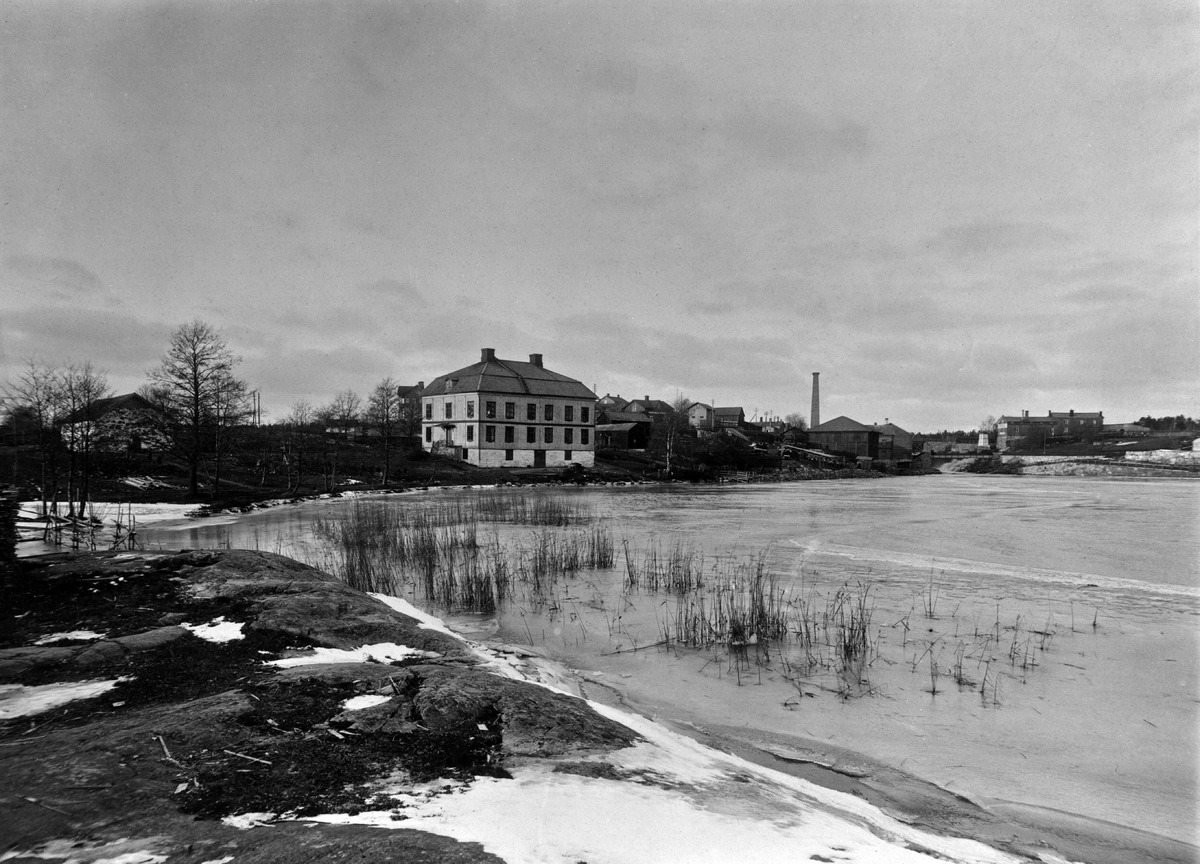
Vanhankaupunginlahti
sisällön kuvaus: Vanhankaupunginlahti. Etualalla vasemmalla Handolinin värjäämö, Hämeentie 161. mustavalkoinen
Kuvaaja: Atelier Apollo, valokuvaaja
Ajankohta: kuvausaika 1900 n.
Paikka: Suomi, Uusimaa, Helsinki, Vanhakaupunki Helsinki, Hämeentie 151
Aiheet: vesialueet lahdet, teollisuusrakennukset